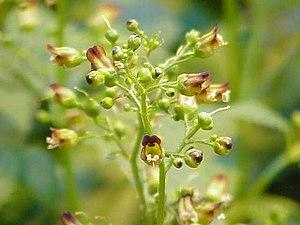
La famille des Scrofulariacées regroupe des plantes dicotylédones gamopétales. Ce sont des plantes herbacées à fleurs irrégulières, largement répandues autour du monde. Ses fleurs à symétrie bilatérale dont la génétique du développement a élucidé l'organogenèse évoquent souvent un museau de bête par leur rictus et leurs lèvres ou un visage et lui ont valu jadis le nom de Personées donné par Tournefort.